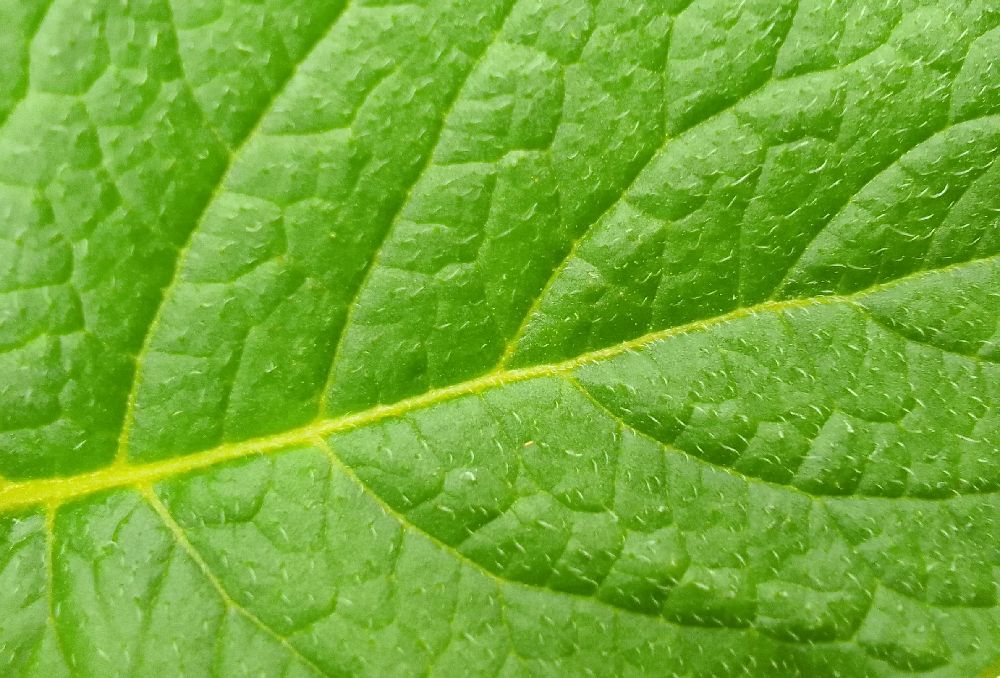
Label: Healthy